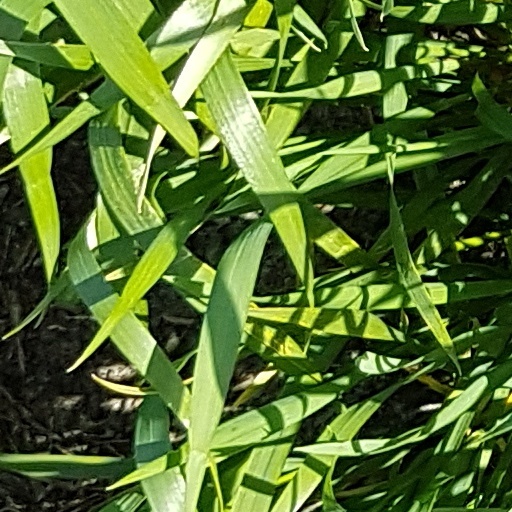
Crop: wheat